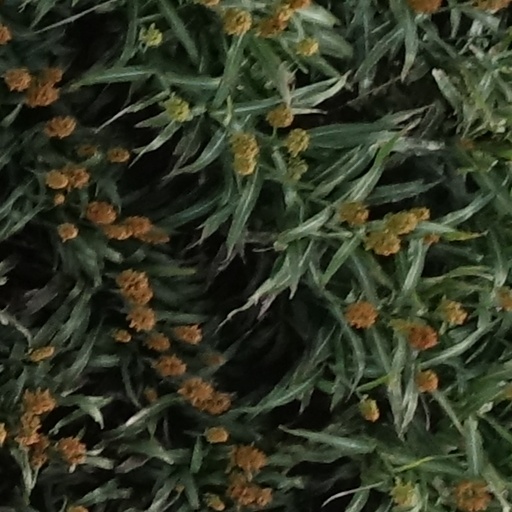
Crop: sorghum